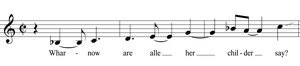
Extrait de la pièce XXIII d'Anna Livia Plurabelle d'André Hodeir
Anna Livia Plurabelle est une œuvre d'André Hodeir pour orchestre de jazz et deux voix de femmes, écrite en 1965-1966, sur un extrait du roman de James Joyce Finnegans Wake. L'œuvre est d'une durée approximative de 53 minutes.